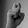
ASL letter: X